English National Opera

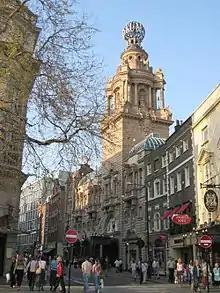
The London Coliseum, home of The English National Opera

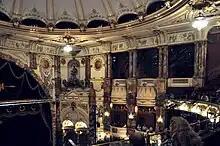
Detail of the interior of the London Coliseum, 2011

English National Opera (ENO) is a British opera company based in London, resident at the London Coliseum in St Martin's Lane. It is one of the two principal opera companies in London, along with The Royal Opera. ENO's productions are sung in English.